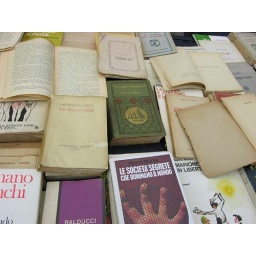
We stumbled on a used book market in the piazza santa croce